Leonard Fulton Ross

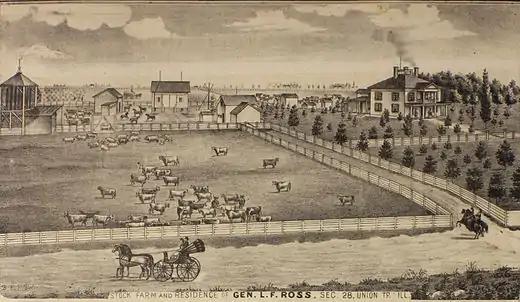
Stock farm and residence of General Ross near Avon, Illinois

In his later years, Ross devoted his attention to stock breeding and farming on his land near Avon, Illinois, raising several prize-winning cattle. He served as secretary and then president of the Fulton County Agricultural Society. Ross was also a Freemason and a member of Lewistown Lodge No. 104. In 1882, Ross moved to land near Iowa City, Iowa, a region that he had visited as a young man. Here he engaged in stock breeding and dairy farming, and served as president of the Red Polled Cattle Club of America and of the Johnson County Fine Stock Association. He also wrote two monographs about red polled cattle. Leonard Ross returned to Lewistown, Illinois, in 1894, where he joined his brother Lewis and others in organizing and managing the Lewistown National Bank. During the period from 1884 to 1898, Ross also traveled extensively, visiting England, Scotland, California, Oregon, Washington, Florida, Cuba, and Mexico.